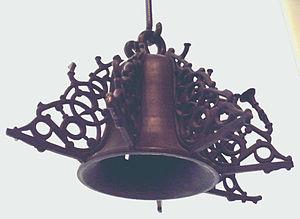
Oran et « la Joyeuse », est la deuxième plus grande ville d’Algérie et une des plus importantes villes du Maghreb. C'est une ville portuaire de la mer Méditerranée, située dans le nord-ouest de l'Algérie, à 432 km de la capitale Alger, et le chef-lieu de la wilaya du même nom, en bordure du golfe d'Oran.
Cet article présente les faits saillants de l'histoire d'Oran, une ville portuaire qui est la deuxième plus peuplée d'Algérie.